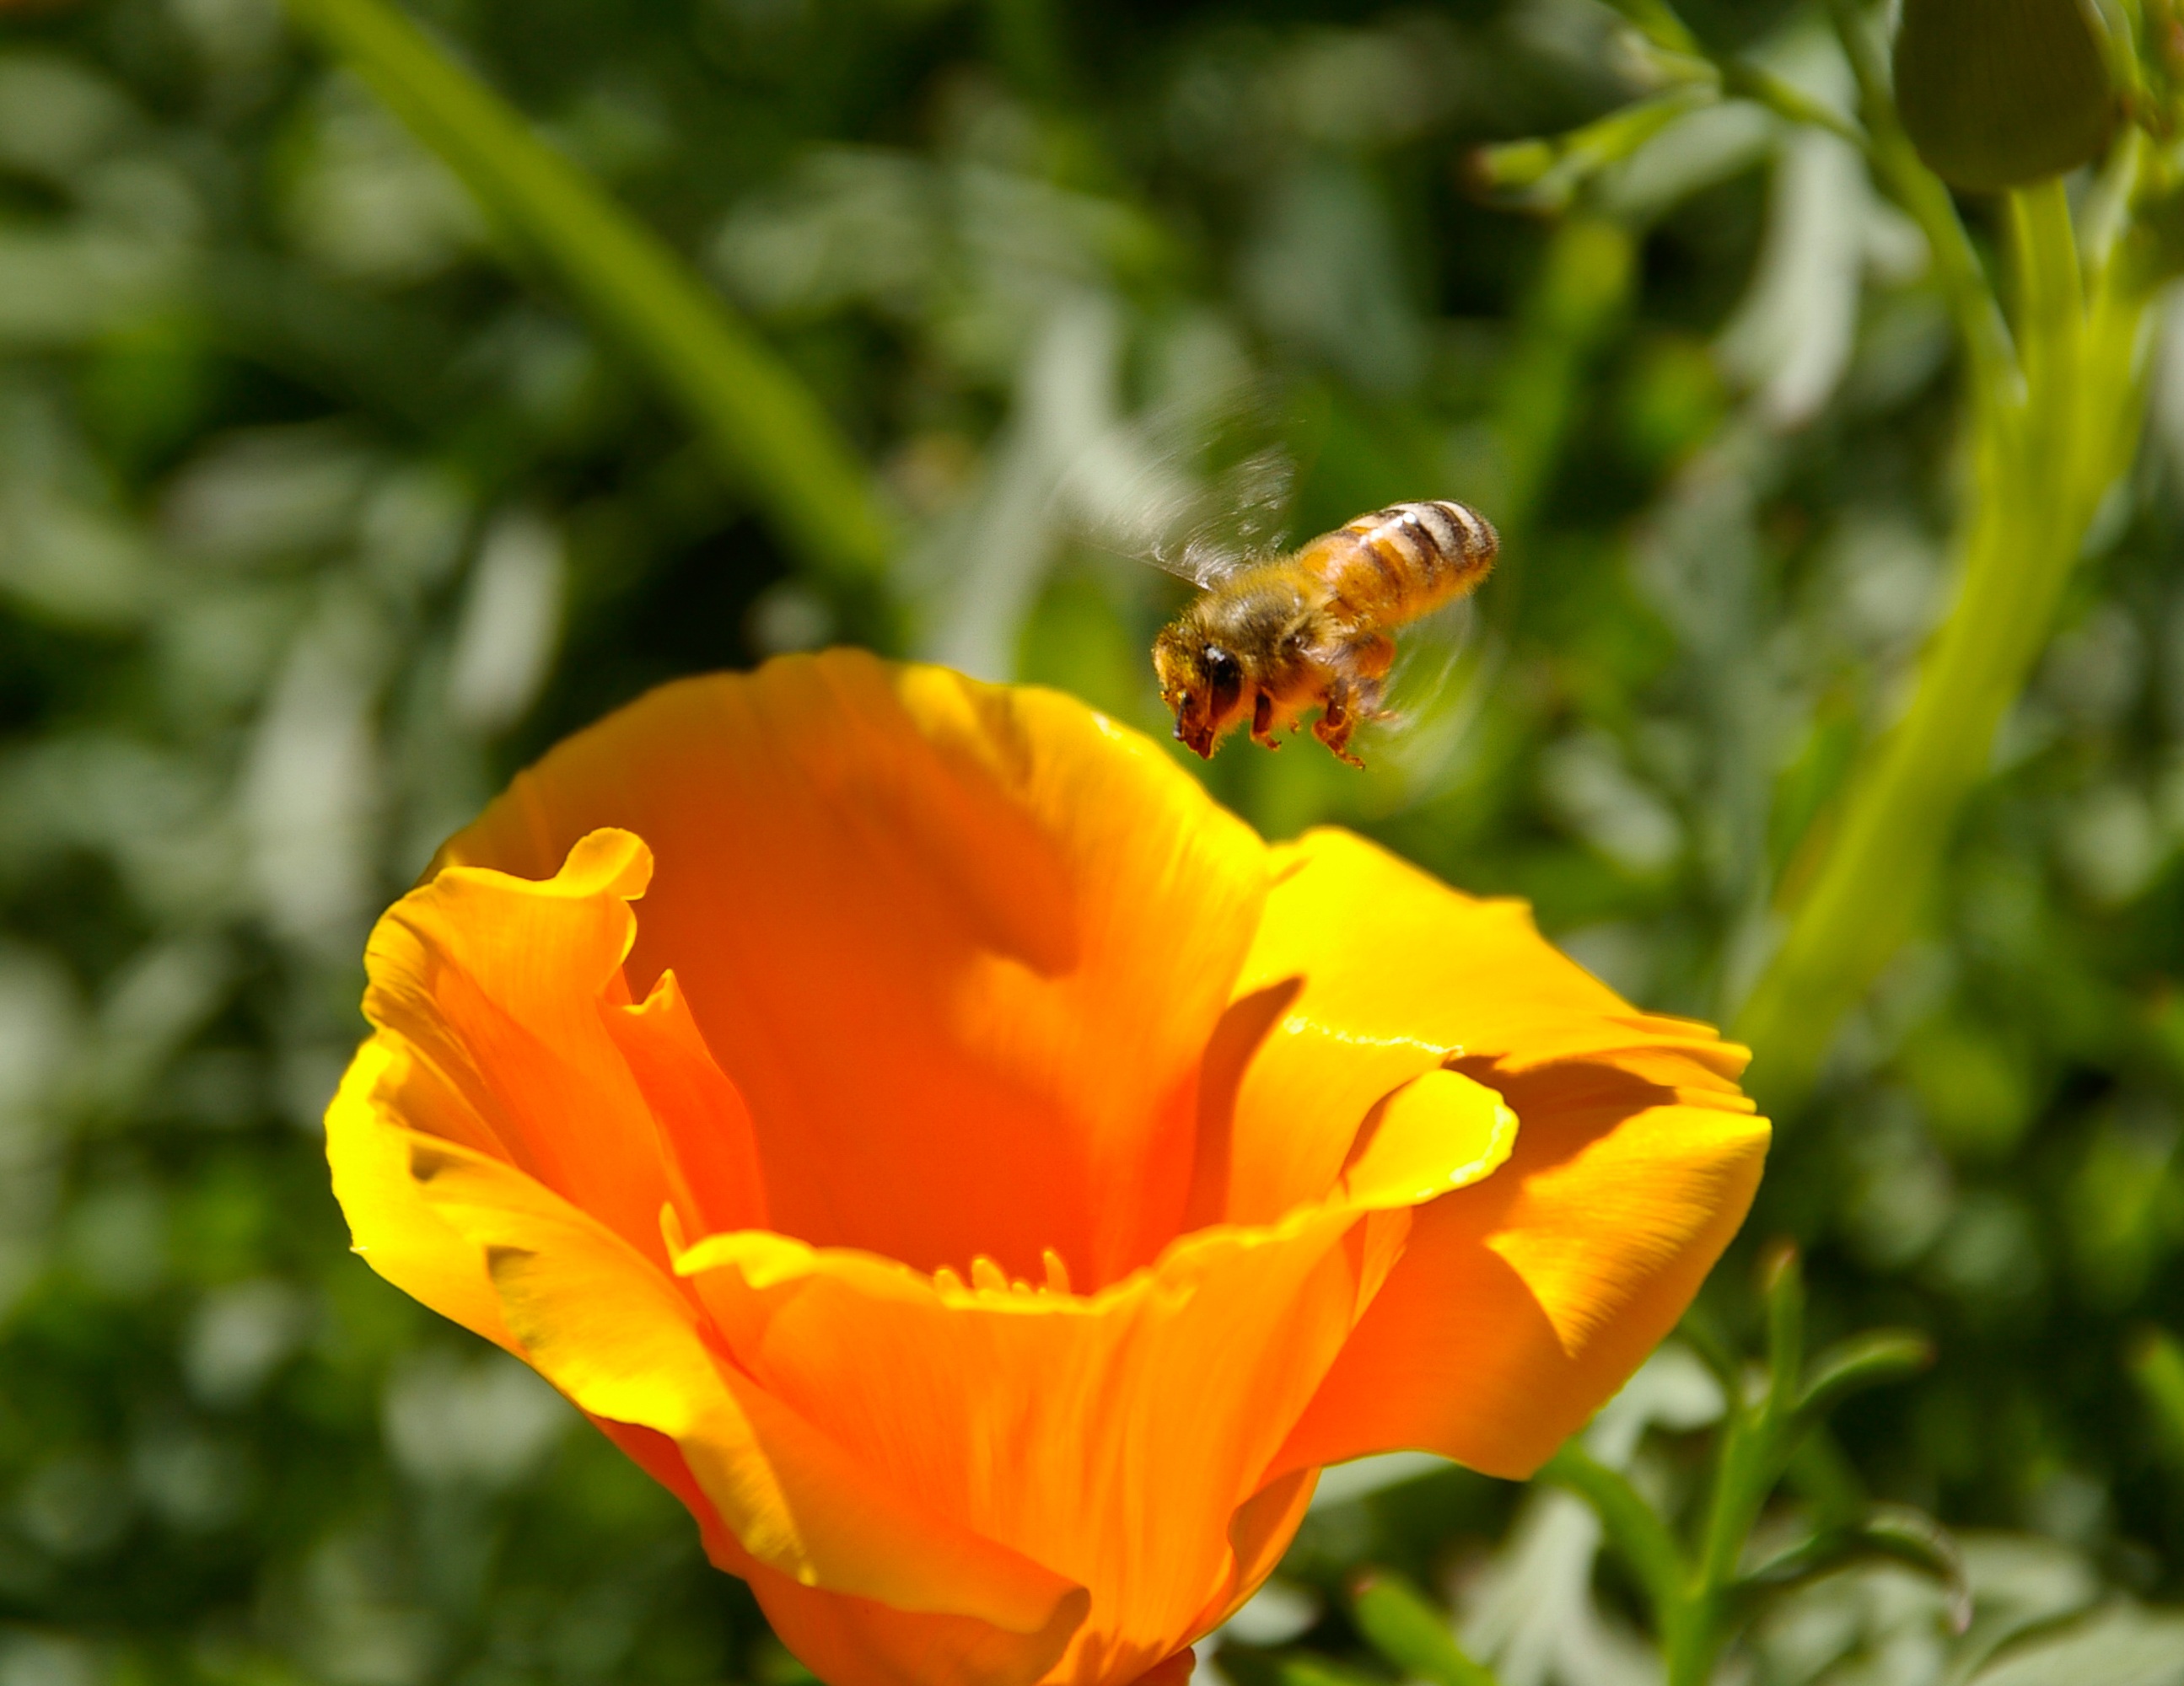
nature, plant, flower, petal, bloom, flying, orange, pollen, insect, botany, yellow, garden, flora, fauna, wildflower, bright, bee, poppy, nectar, macro photography, flowering plant, buzzing, land plant